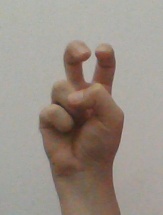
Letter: toot